1989 South Florida television affiliation switch

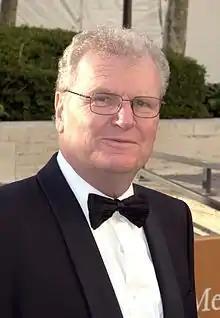
Howard Stringer

On January 16, 1987, KKR agreed to sell WTVJ to the General Electric Property Management Co. for $270 million, a markdown of $135 million from Lorimar's prior purchase agreement. Even though a GE holding company was credited as the buyer, it was universally accepted in the media and the industry that NBC was the pending owner. For the first time in the history of North American television, a broadcast network directly purchased an affiliate of a competing network. NBC chairman Bob Wright attributed the uniqueness of the purchase to a relaxation in FCC regulations that increased the number of stations one company could own. CBS was conducting a meeting of its board of affiliates in the U.S. Virgin Islands when the news broke, resulting in none of the company's executives being available for comment. Wright called Tisch, who was playing tennis, to tell him the news, saying, "[H]e was very gracious ... we didn't get into it in any detail, but I think he was surprised."